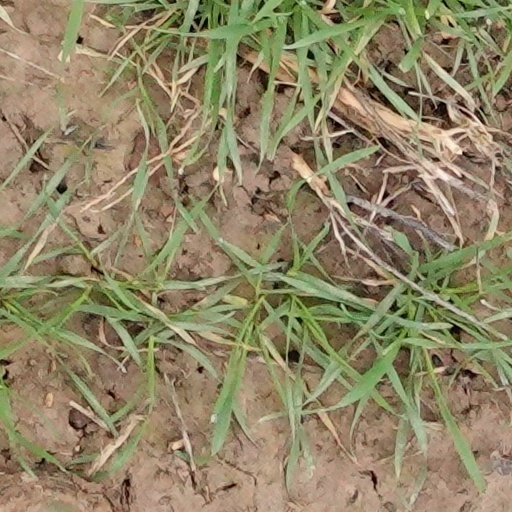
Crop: wheat